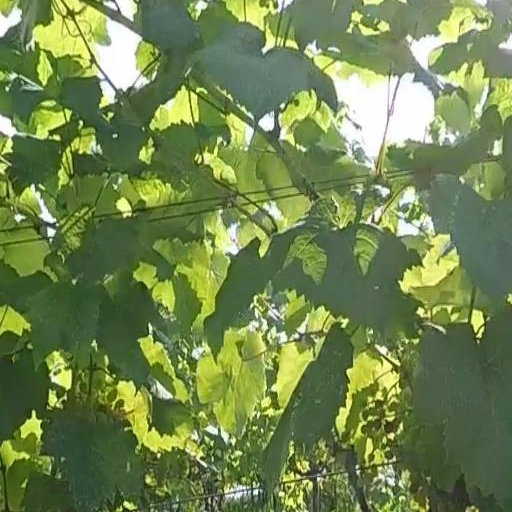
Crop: grape